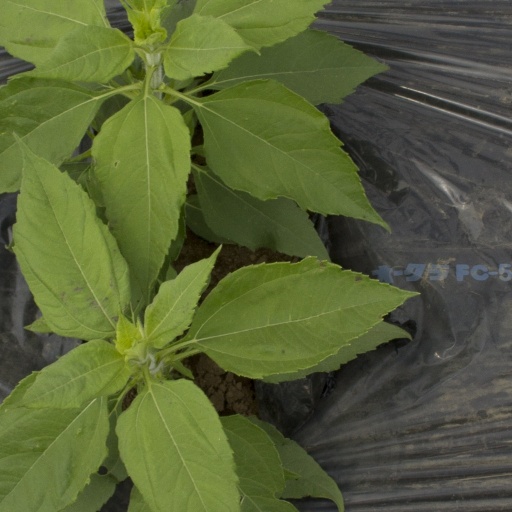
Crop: Jerusalem artichoke